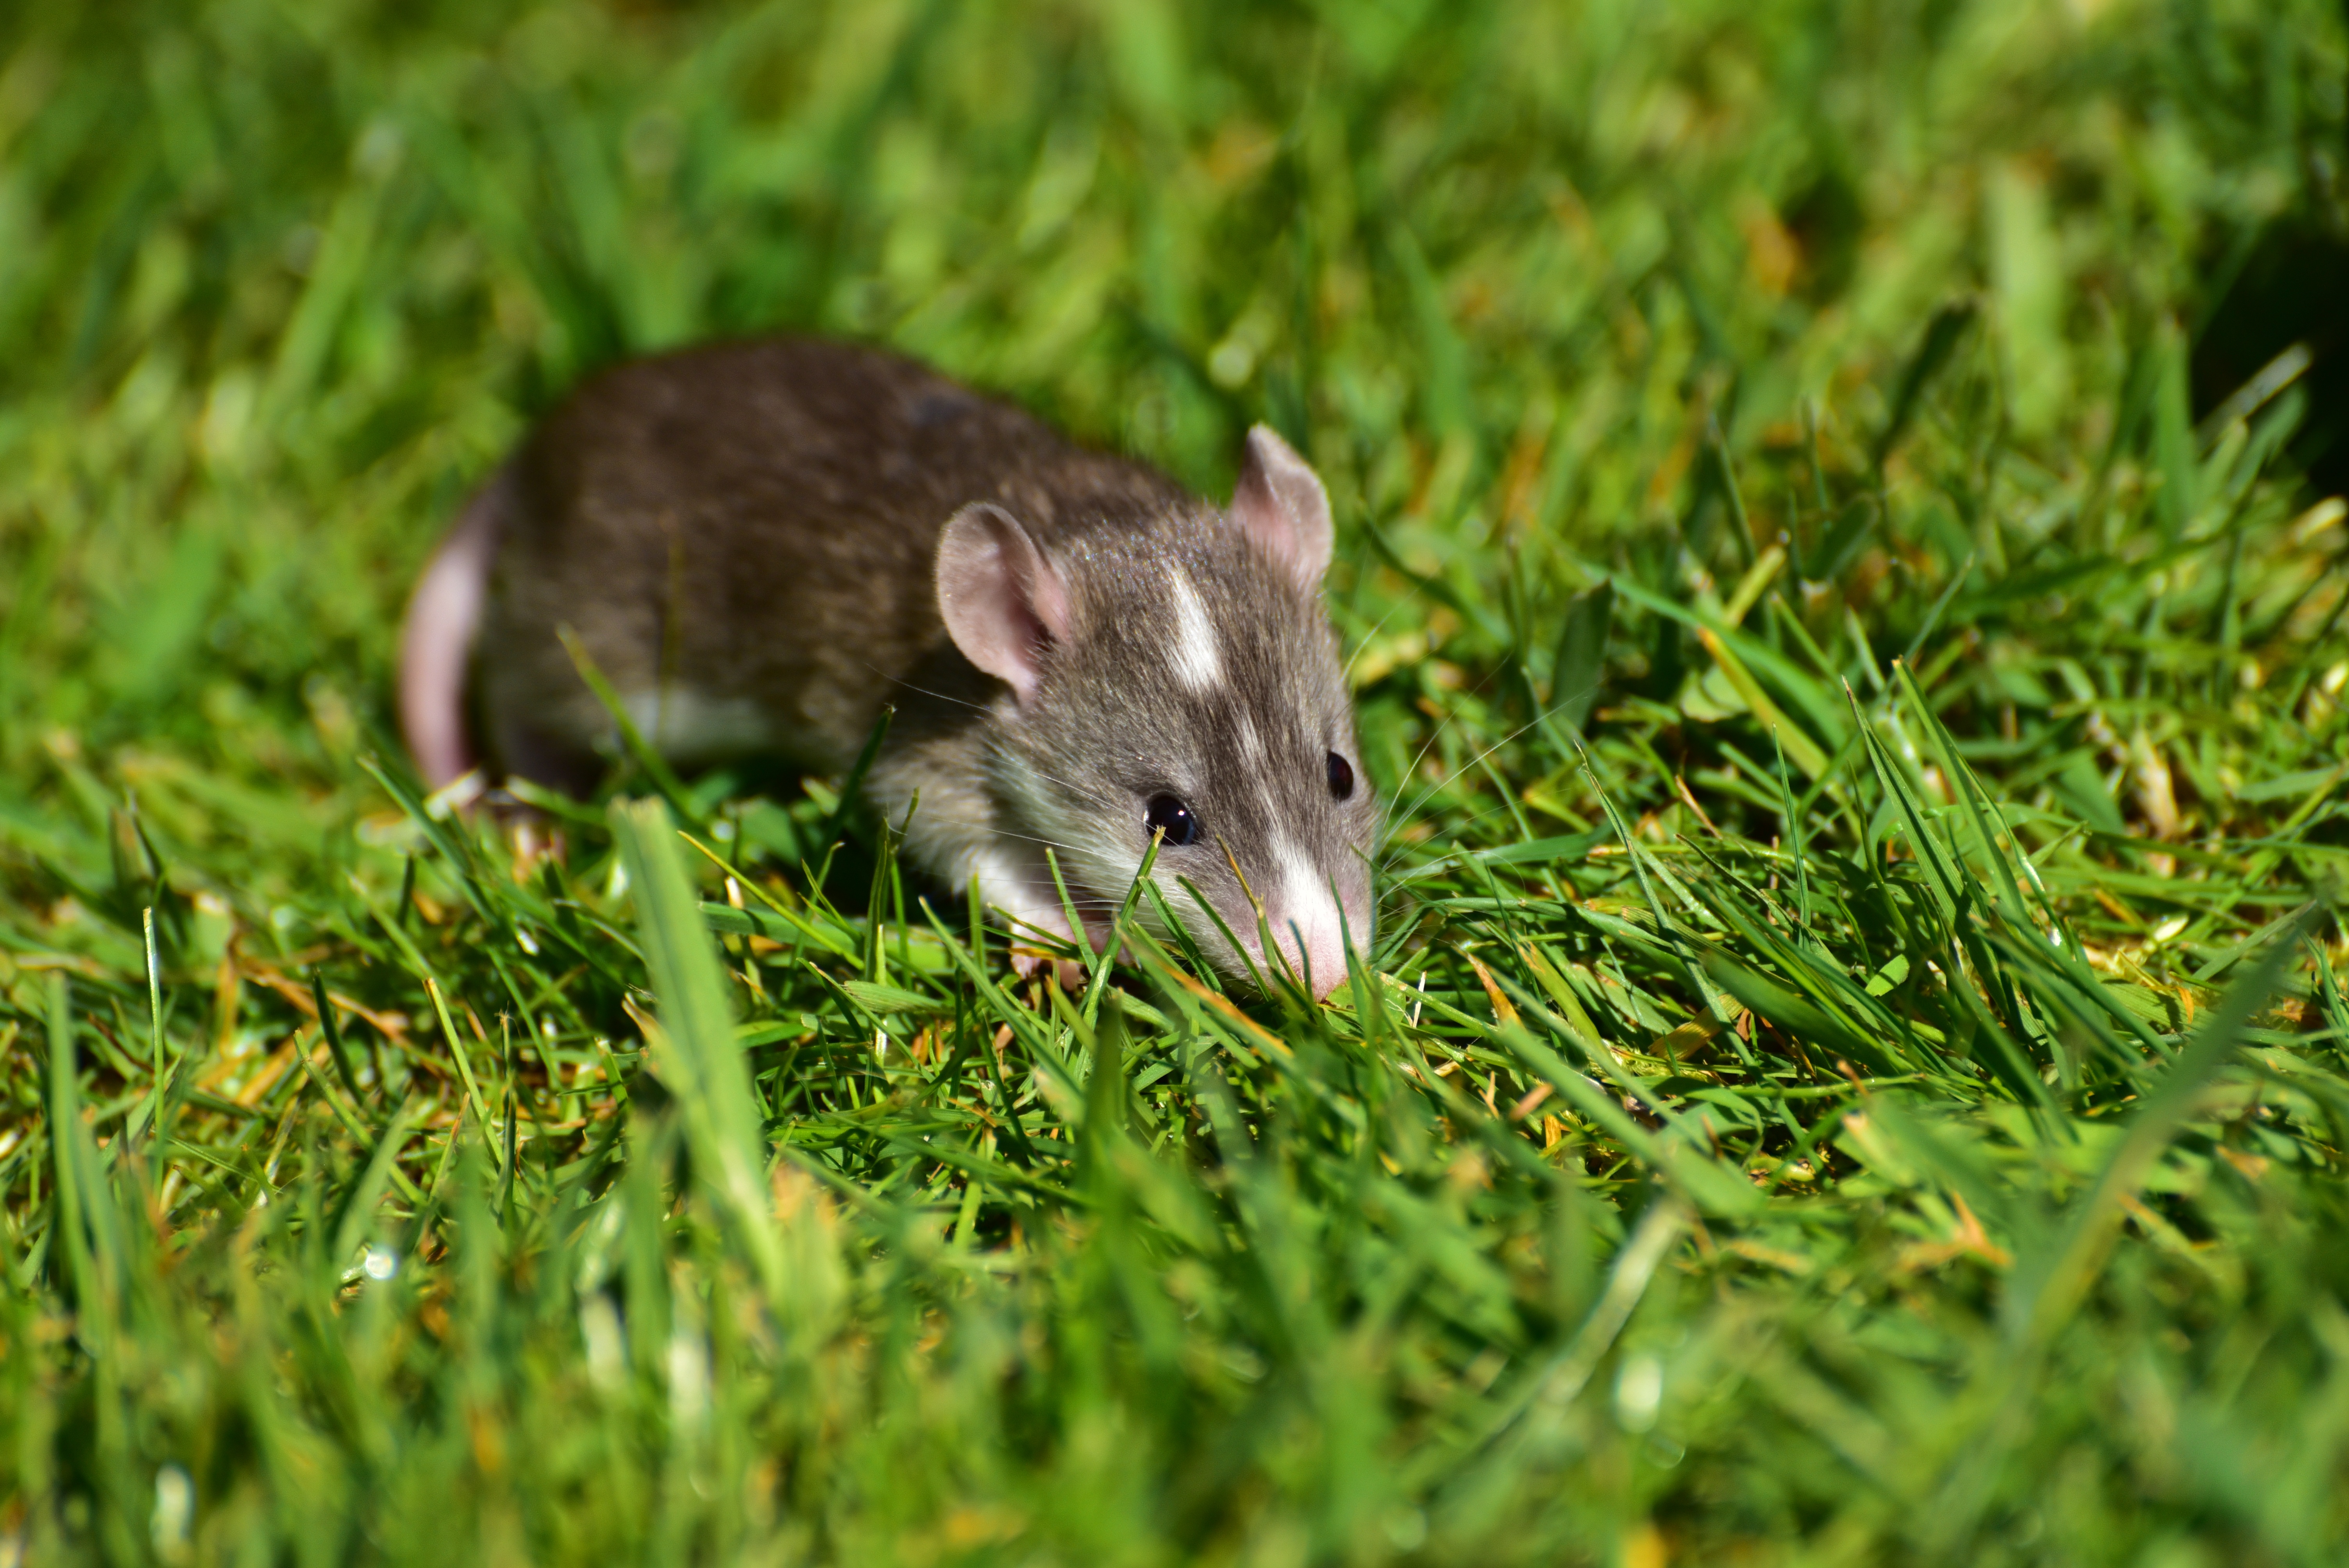
nature, grass, sweet, mouse, animal, cute, wildlife, pet, fur, small, brown, mammal, close, rodent, baby, fauna, rat, vertebrate, nager, pest, marsupial, young animal, baby rats, needy, small animals, muridae, virginia opossum